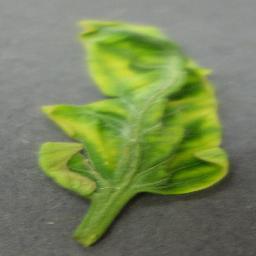
Label: Tomato___Tomato_Yellow_Leaf_Curl_Virus